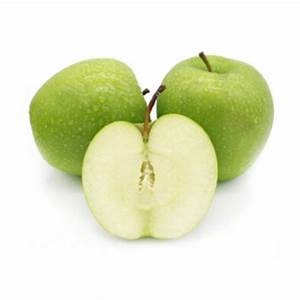
Label: apple